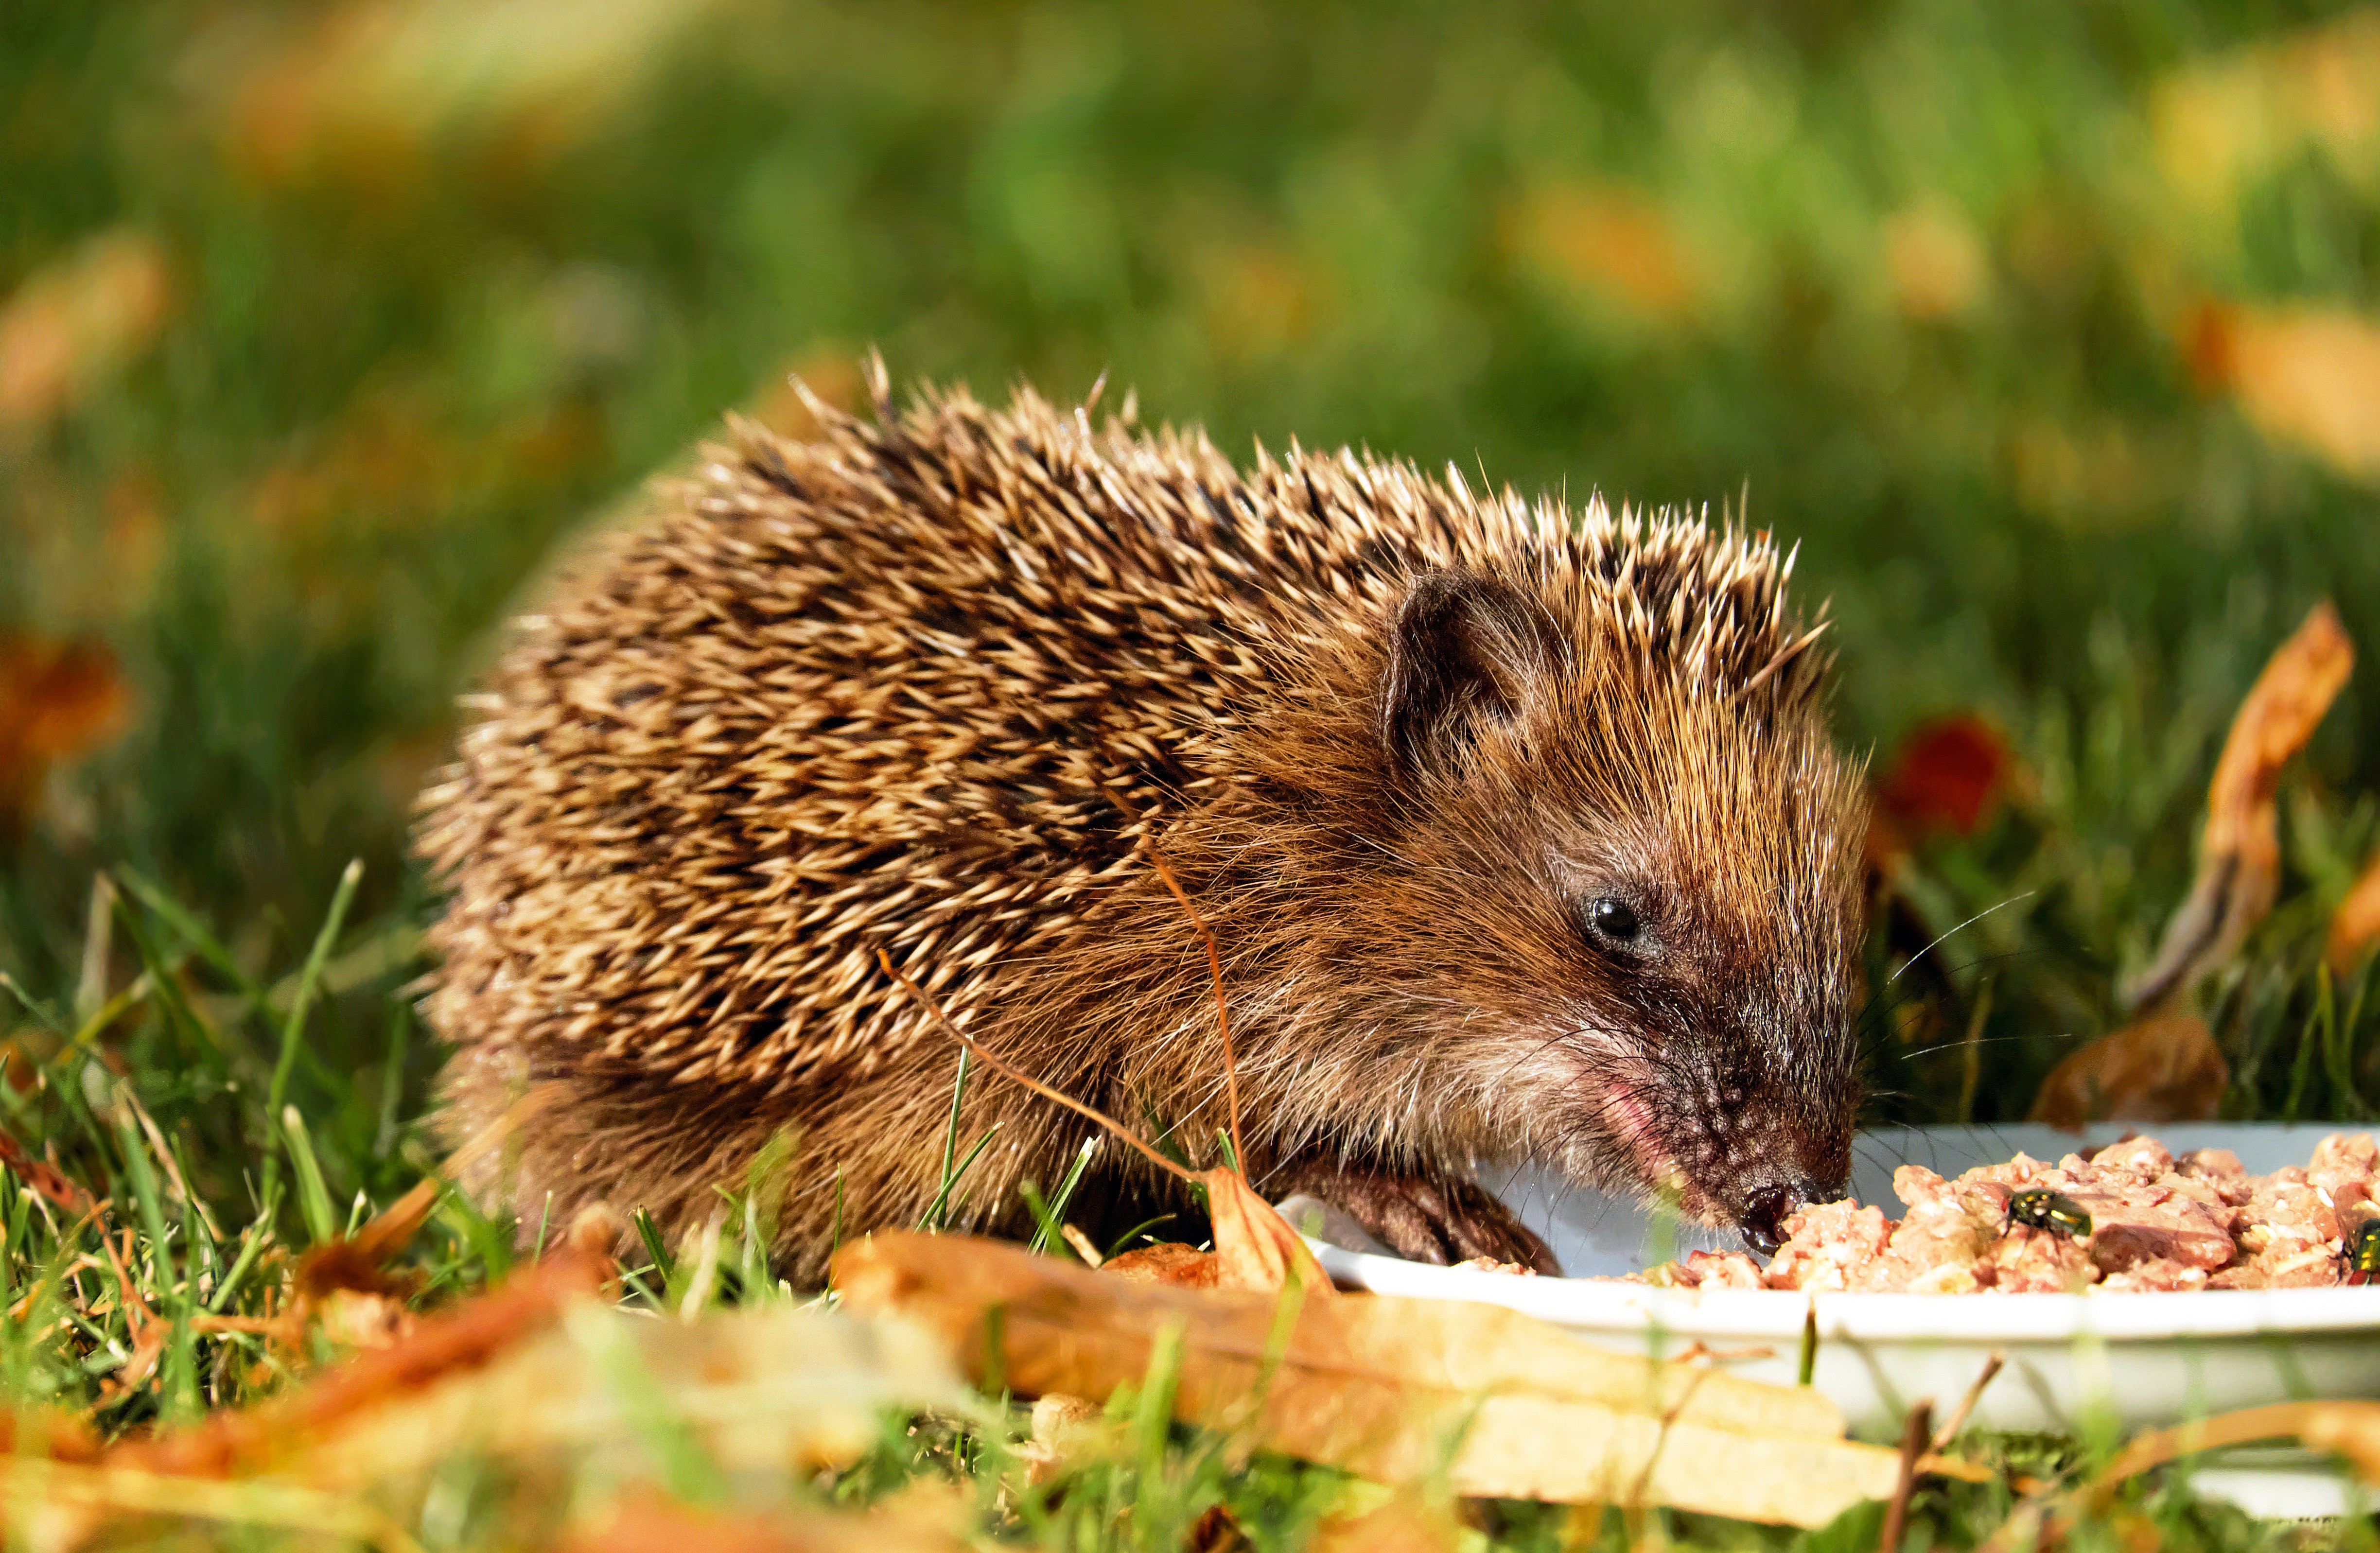
grass, animal, cute, wildlife, mammal, rodent, fauna, eating, whiskers, hedgehog, vertebrate, porcupine, echidna, erinaceidae, domesticated hedgehog